Thomas Cavendish

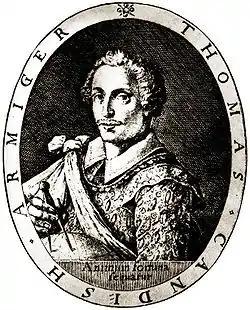
An engraving from Henry Holland's "Herōologia Anglica" (1620). "Animum fortuna sequatur" is Latin for "May fortune follow courage."

Sir Thomas Cavendish (1560 – May 1592) was an English explorer and a privateer known as "The Navigator" because he was the first who deliberately tried to emulate Sir Francis Drake and raid the Spanish towns and ships in the Pacific and return by circumnavigating the globe. Magellan's-Elcano, Loaísa, Drake's, and Loyola's expeditions had preceded Cavendish in circumnavigating the globe. His first trip and successful circumnavigation made him rich from captured Spanish gold, silk and treasure from the Pacific and the Philippines. His richest prize was the captured 600-ton sailing ship the Manila Galleon "Santa Ana" (also called "Santa Anna"). He was knighted by Queen Elizabeth I of England after his return. He later set out for a second raiding and circumnavigation trip but was not as fortunate and died at sea at the age of 31.